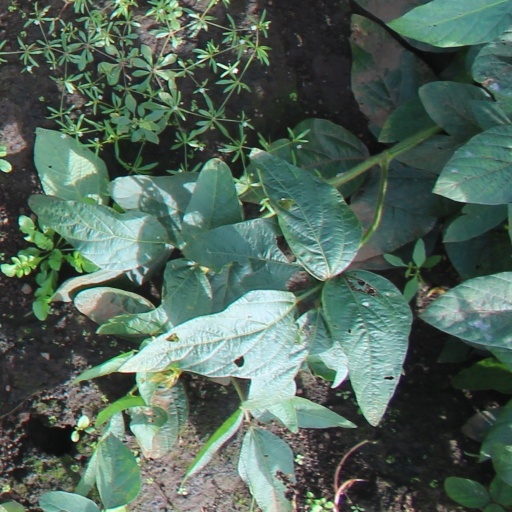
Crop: soybean